Council of Heads of State of the CIS

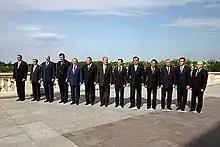
The 2008 CIS heads of state summit family photo at Konstantin Palace in Strelna.

The activities of the Council of Heads of State are governed by the agreement on the establishment of the Commonwealth of Independent States of 8 December 1991 and the CIS Charter of 22 January 1993. At its meetings, the Council of Heads of State make decisions concerning amendments to the CIS Charter, the creation or abolition of bodies of the CIS, and optimizing the structure of the CIS, among others. Decisions of the Council of Heads of State are taken by consensus, with any member state having the ability to declare its disinterest in a particular issue.